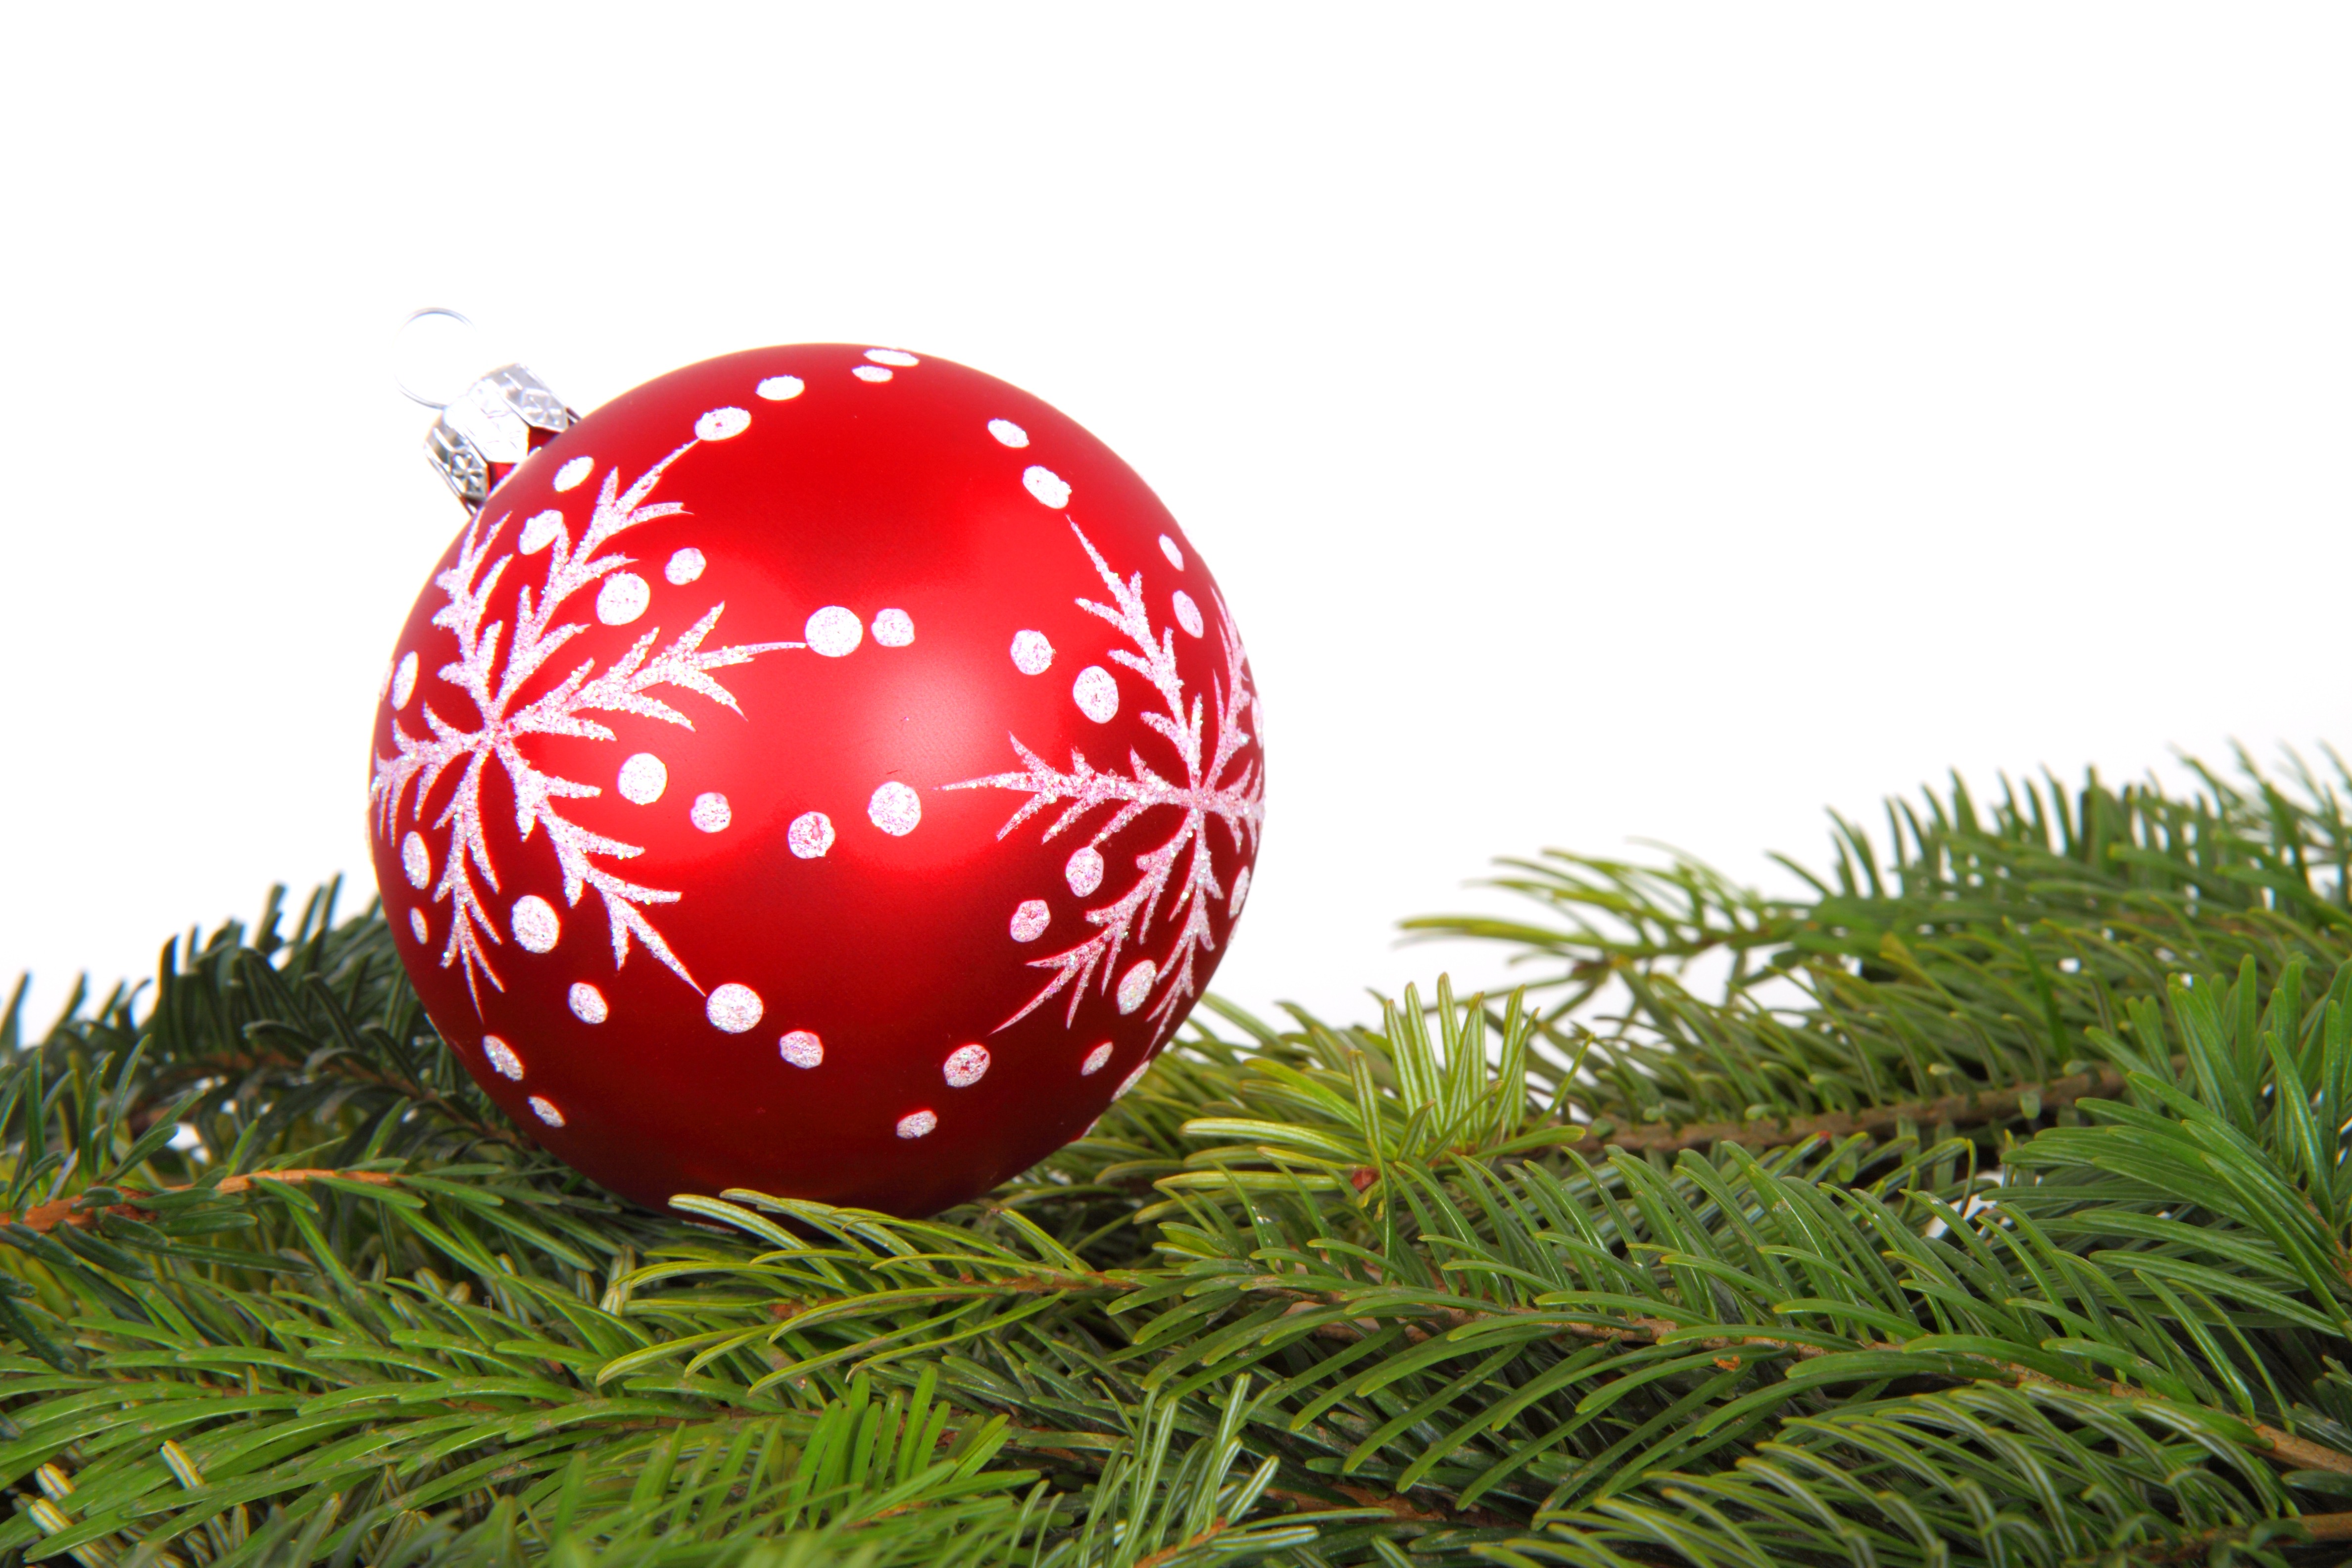
tree, branch, winter, glass, decoration, green, red, object, christmas, fir, christmas tree, bauble, ornament, christmas decoration, background, seasonal, ball, noel, xmas